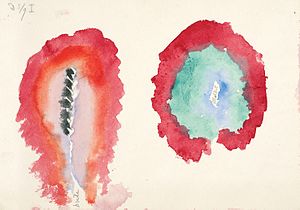
Hilma af Klint / Galleri
Hilma af Klint var en svensk kunstner, antroposof og pioner indenfor abstrakt maleri. Hun indgik i gruppen De fem og hendes systematiske malerier er visuelle repræsentationer af komplekse filosofiske idéer.